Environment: real
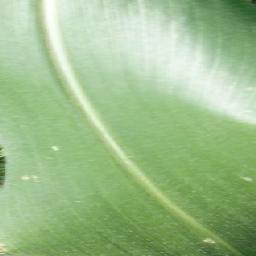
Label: healthy